2002–2003 Venezuelan general strike

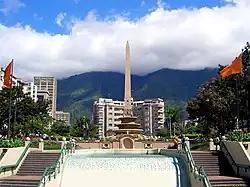
Plaza Francia in Altamira

After April's coup d'état attempt, conflict simmered throughout the rest of 2002. On 14 August the Supreme Tribunal of Justice absolved four military officers involved in the April coup. This set the scene for further actions by the military.